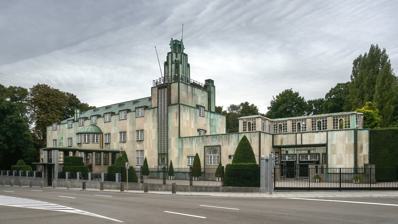
Building: Stoclet Palace
Country: Belgium
Year built: 1911
Building and UNESCO World Heritage Site by Josef Hoffmann in Brussels, Belgium Stoclet Palace Palais Stoclet ( French ) Stocletpaleis ( Dutch ) The Stoclet Palace seen from the Avenue de Tervueren/Tervurenlaan Alternative names Stoclet House General information Type Private house Architectural style Vienna Secession Address Avenue de Tervueren / Tervurenlaan 279–281 Town or city 1150 Woluwe-Saint-Pierre , Brussels-Capital Region Country Belgium Coordinates 50°50′07″N 4°24′58″E / 50.83528°N 4.41611°E / 50.83528; 4.41611 Construction started 1905 ( 1905 ) Completed 1911 ( 1911 ) Client Adolphe Stoclet Owner Stoclet family Design and construction Architect(s) Josef Hoffmann Other designers Gustav Klimt , Franz Metzner , Fernand Khnopff UNESCO World Heritage Site Official name Stoclet House Type Cultural Criteria i, ii Designated 2009 (33rd session ) Reference no. 1298 Region Europe and North America References The Stoclet Palace ( French : Palais Stoclet [palɛ stɔklɛ] ; Dutch : Stocletpaleis [stɔˈklɛːpaːˌlɛis] ) is a mansion in Brussels , Belgium. It was designed by the Austrian architect Josef Hoffmann for the Belgian financier Adolphe Stoclet . Built between 1905 and 1911 in the Vienna Secession style, it is located at 279–281, avenue de Tervueren/Tervurenlaan , in the Woluwe-Saint-Pierre municipality of Brussels. Considered Hoffman's masterpiece, the residence is one of the 20th century's most refined and luxurious private houses. The sumptuous dining and music rooms of the Stoclet Palace exemplified the theatrical spaces of the Gesamtkunstwerk ("total work of art"), celebrating sight, sound, and taste in a symphony of sensual harmonies that paralleled the operas of Richard Wagner , from whom the concept originated. In his designs for the Stoclet Palace, Hoffmann was particularly attuned to fashion and to the Viennese identity of the new style of interior, even designing a dress for Madame Stoclet so that she would not clash with her living room decor as she had while wearing a French Paul Poiret gown. The mansion is owned by the Stoclet family and is not open to visitors. Until recently no outsider, not even experts helping with restoration were allowed in. The building has received protected status by the Monuments and Sites Directorate of the Brussels-Capital Region, and it was designated as a World Heritage Site by UNESCO in June 2009. Description Detail of the preparatory design by Gustav Klimt for the mosaic friezes of the main dining room of the Stoclet Palace ( Museum of Applied Arts , Vienna ) The Stoclet Palace was commissioned by Adolphe Stoclet (1871–1949), a wealthy Belgian financier and art collector. He chose 35-year-old Austrian architect Josef Hoffmann (1870–1956), who was a founding member of the Vienna Secession , a radical group of designers and artists established in 1897. Hoffman abandoned fashions and styles of the past and produced a building that is an asymmetrical compilation of rectangular blocks, underlined by exaggerated lines and corners. The starkness of the exterior is softened by artistic windows, which break through the line of the eaves , the rooftop conservatory, and bronze sculptures of four nude males by Franz Metzner , which are mounted on the tower that rises above the stairwell. Regimented upright balustrades line the balconies, touched with Art Nouveau ornamentation. The Stoclet Palace was the first residential project for the Wiener Werkstätte (Vienna Workshops), co-founded by Hoffman in 1903. Josef Hoffman and his colleagues designed every aspect of the mansion, down to the door handles and light fittings. The interior is as austere and at the same time detailed as the exterior, with upright geometrically coordinated furniture and minimal clutter. This was an avant-garde approach, presenting a 'reformed interior' where function dictated form. The interior of the building is decorated with marble paneling and artworks, including large mosaic friezes by painter Gustav Klimt (designed by him and implemented on location by Leopold Forstner ) and murals by Ludwig Heinrich Jungnickel [ de ] . The integration of architects, artists, and artisans makes the Stoclet Palace an example of a Gesamtkunstwerk , one of the defining characteristics of Art Nouveau. Klimt's sketches for the dining room are in the permanent collection of the Museum of Applied Arts (MAK) in Vienna. The Stoclet Palace is located at 279–281, avenue de Tervueren/Tervurenlaan , in the Woluwe-Saint-Pierre municipality of Brussels. The building was designed to appear from the road as a stately city mansion. Seen from the garden at the back the Stoclet Palace "becomes a villa suburbana with its rear façade sculpturally modelled by bay windows, balconies and terraces" in the words of architectural historian Annette Freytag, which gave the Stoclet family a building with "all the advantages of a comfortable urban mansion and a country house at the same time." Adolphe Stoclet died in 1949, and the mansion was inherited by his daughter-in-law Annie Stoclet. Following Annie's death in 2002, the house was inherited by her four daughters. The Stoclet Palace has never been open to the public. Press reports have described the mansion as being looked after by two caretakers while there is dissension between Stoclet's four granddaughters as to the future of the Stoclet Palace. In 2024, however, the Brussels Parliament approved a motion ordering the opening of the Stoclet Palace to the public for a period of maximum 15 days per year, although it remains unclear when this will be put into practice. Windows of the Stoclet Palace Detail of the façade, made of reinforced concrete covered with marble plaques The cupola The dining room, with furniture by Hoffmann and ceramic frieze by Klimt See also Belgium portal Villa Empain Art Nouveau in Brussels Art Deco in Brussels History of Brussels Culture of Belgium Belgium in the long nineteenth century References Citations